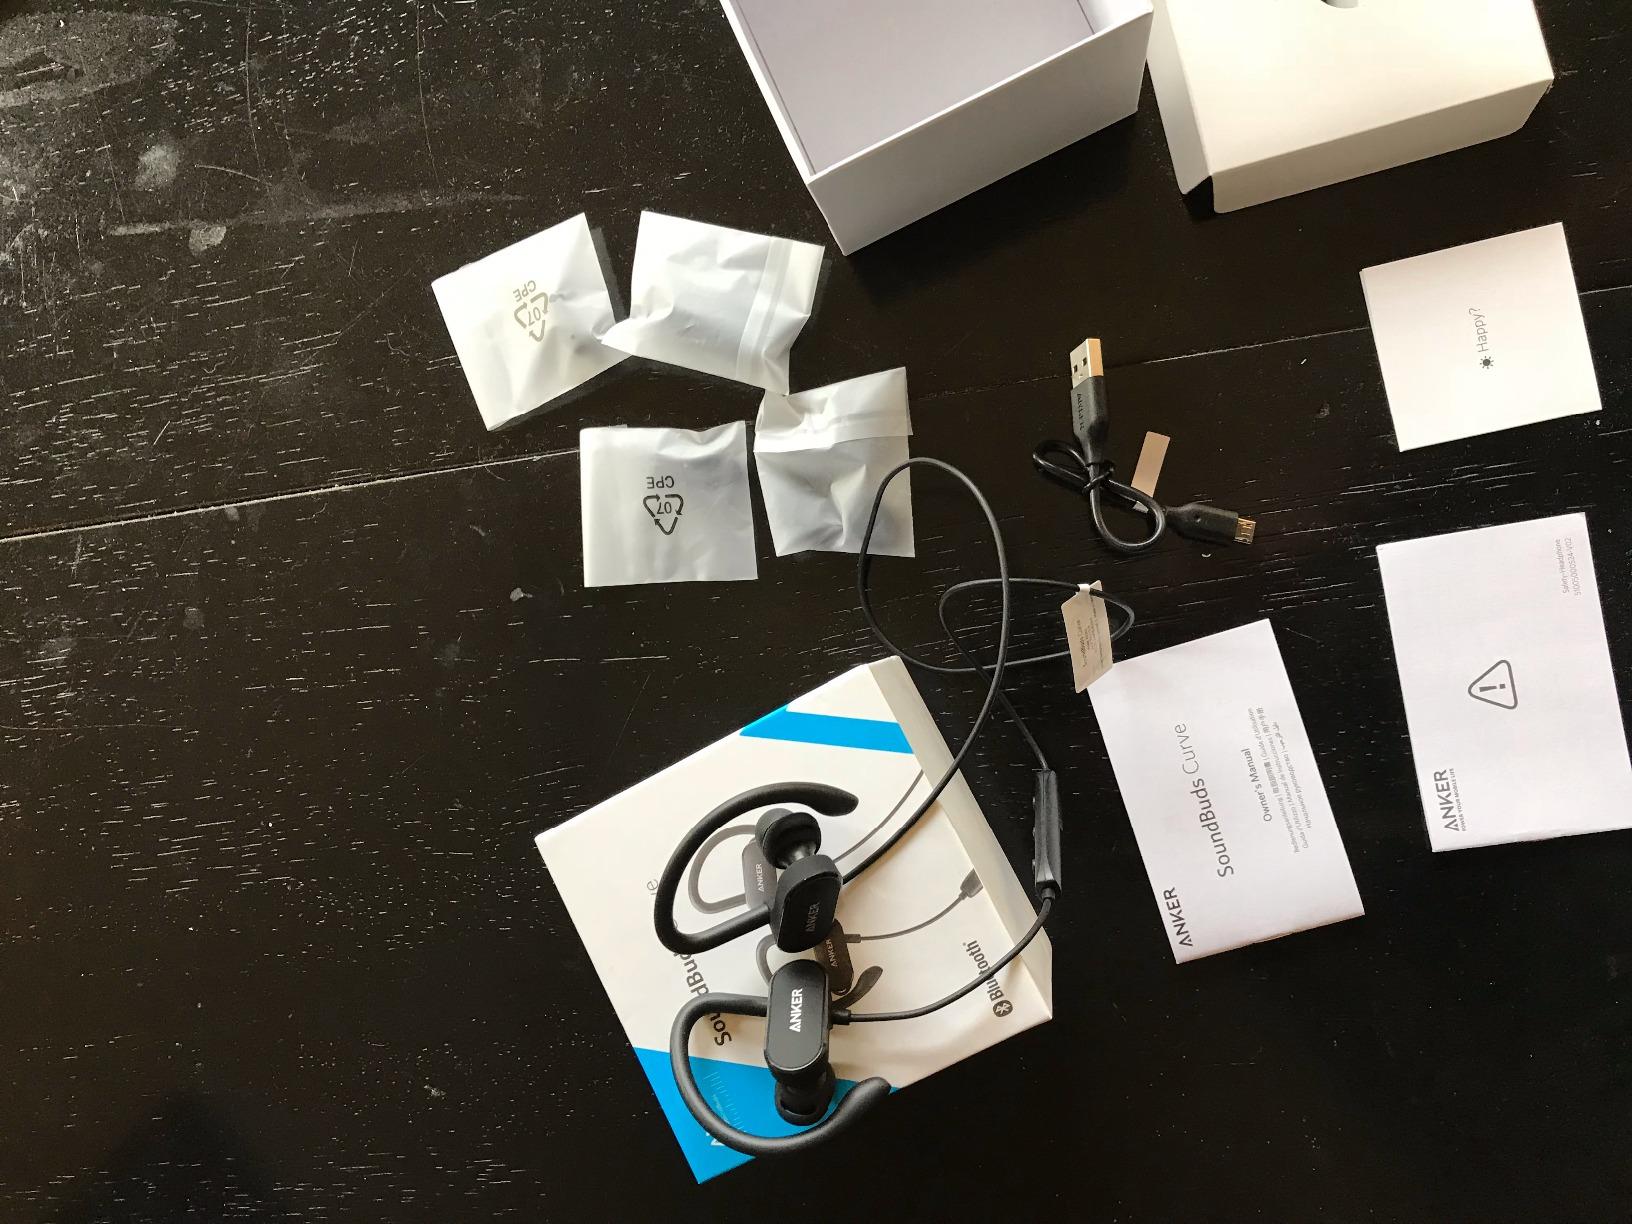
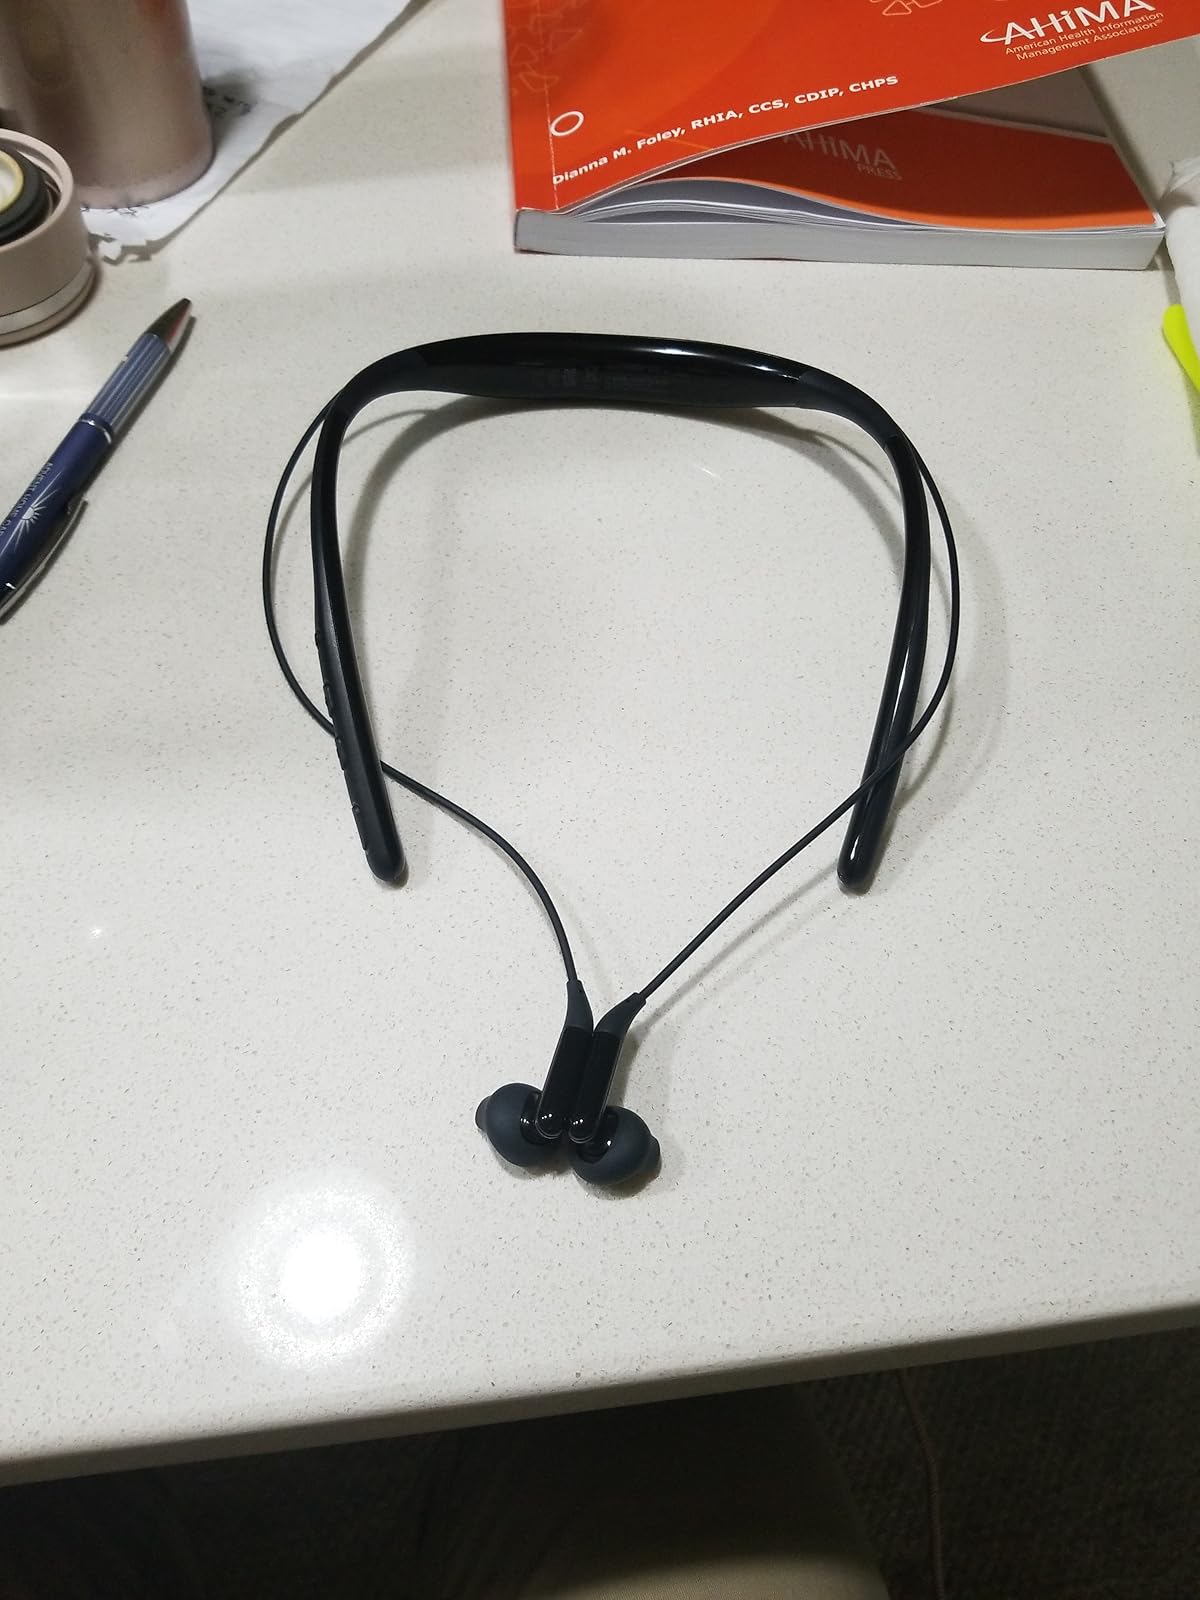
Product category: headphones
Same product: no